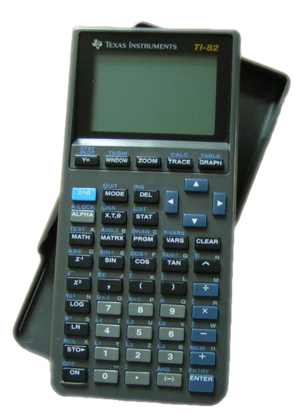
La société Texas Instruments diffuse depuis 1990 des calculatrices graphiques, utilisées aussi bien par les lycéens que les ingénieurs.